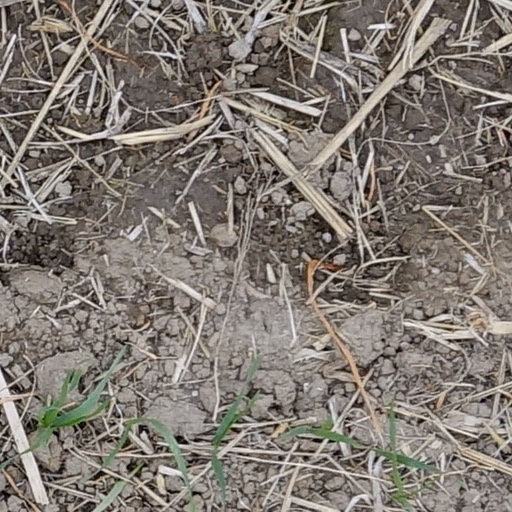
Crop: wheat